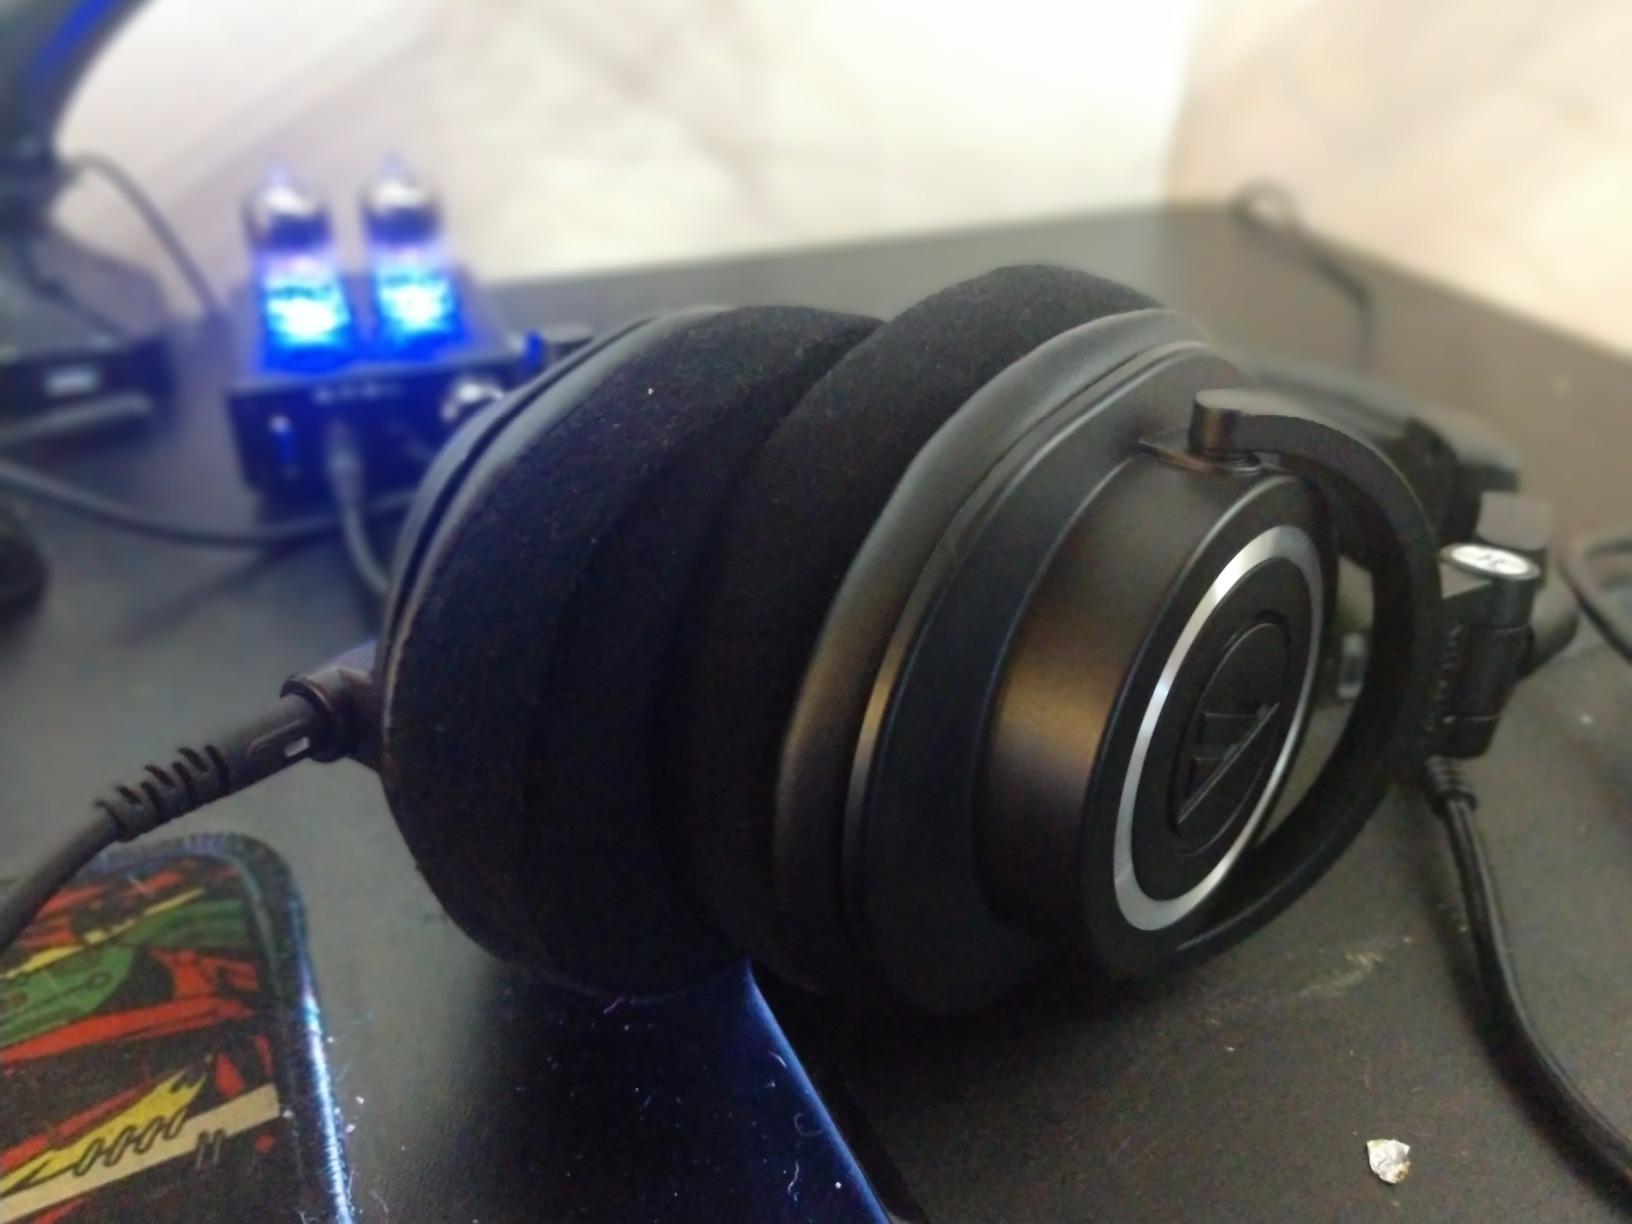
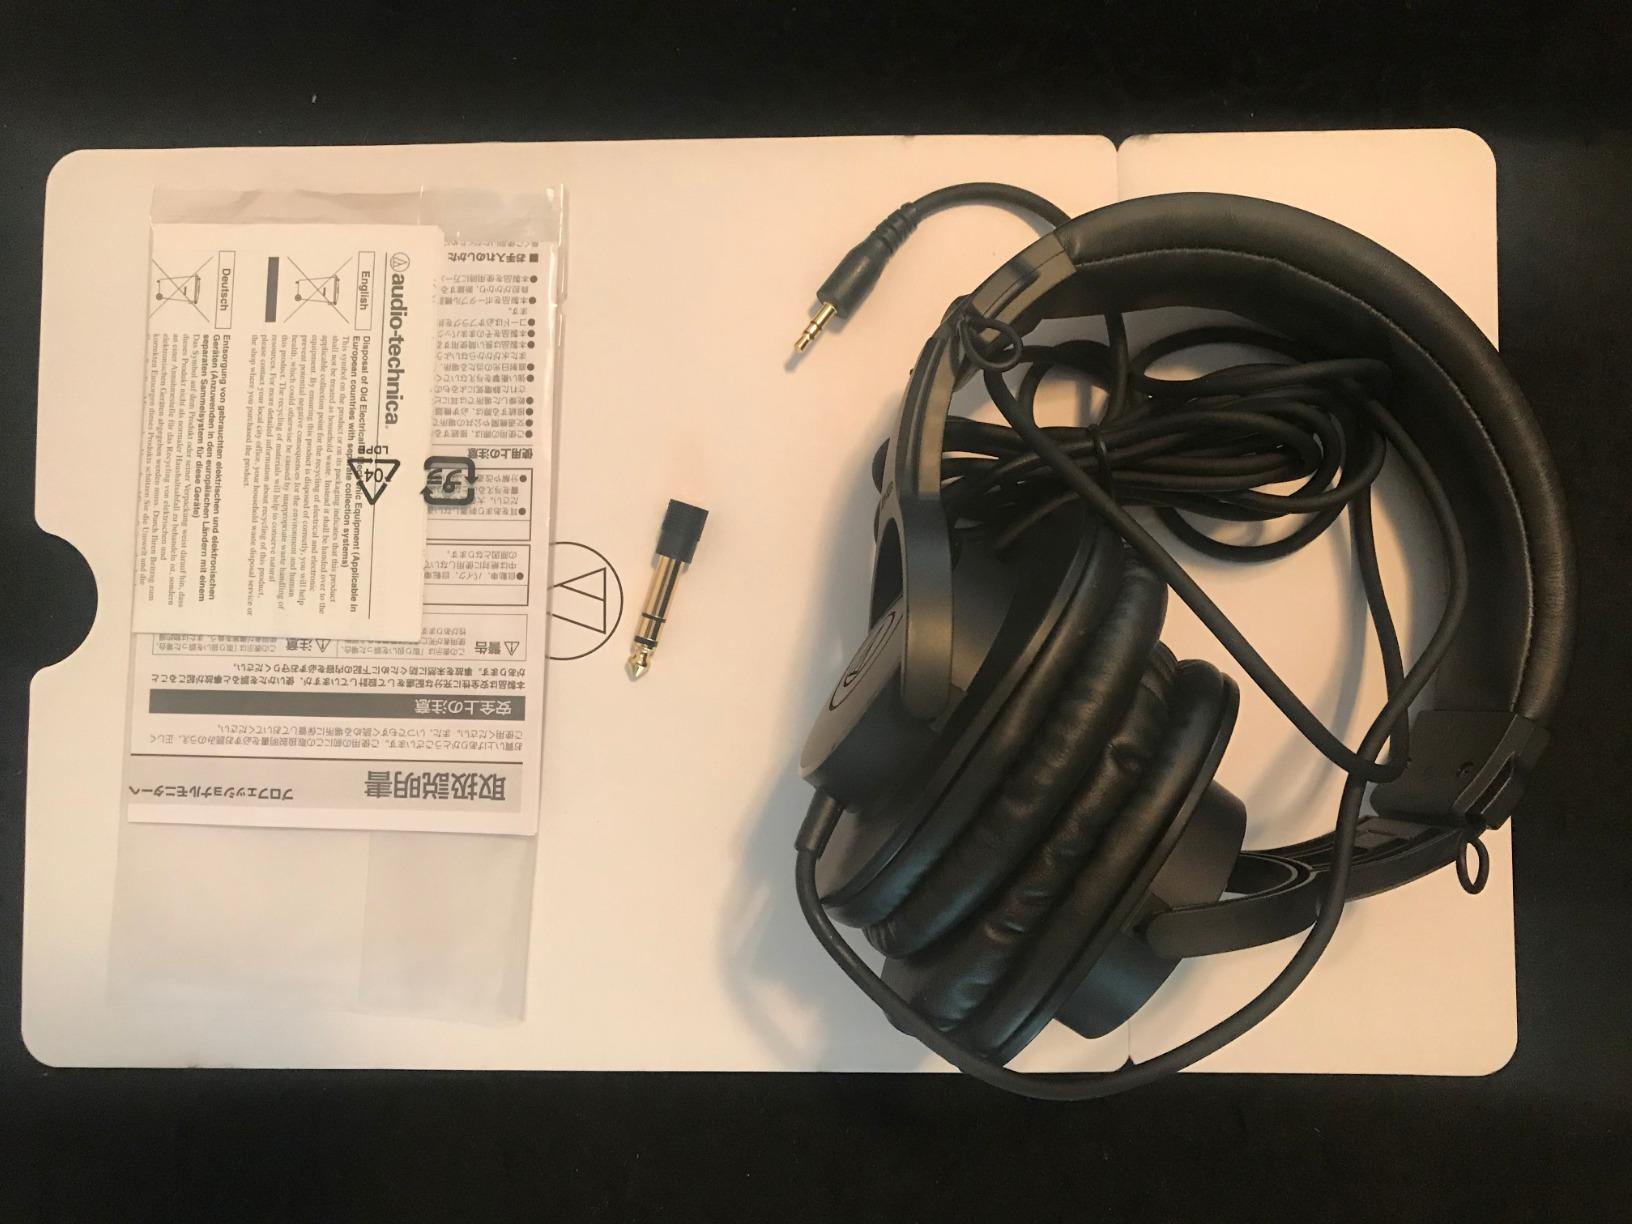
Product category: headphones
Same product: no